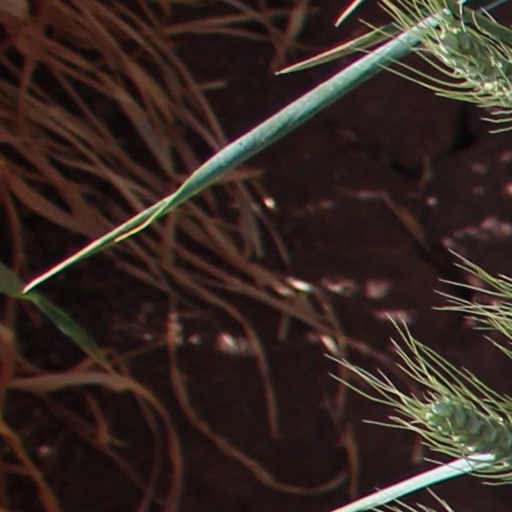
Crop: wheat